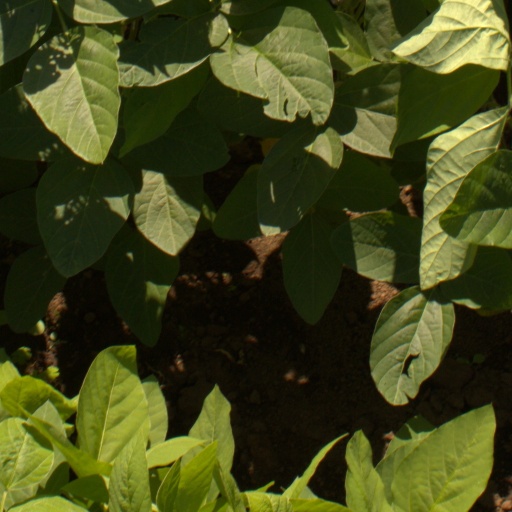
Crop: soybean